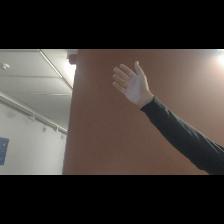
Label: Human